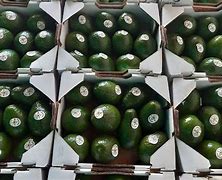
Label: Avocado